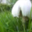
Label: mushroom